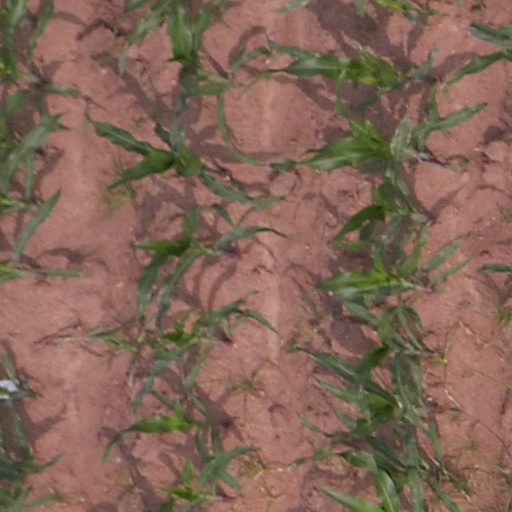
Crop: maize; corn